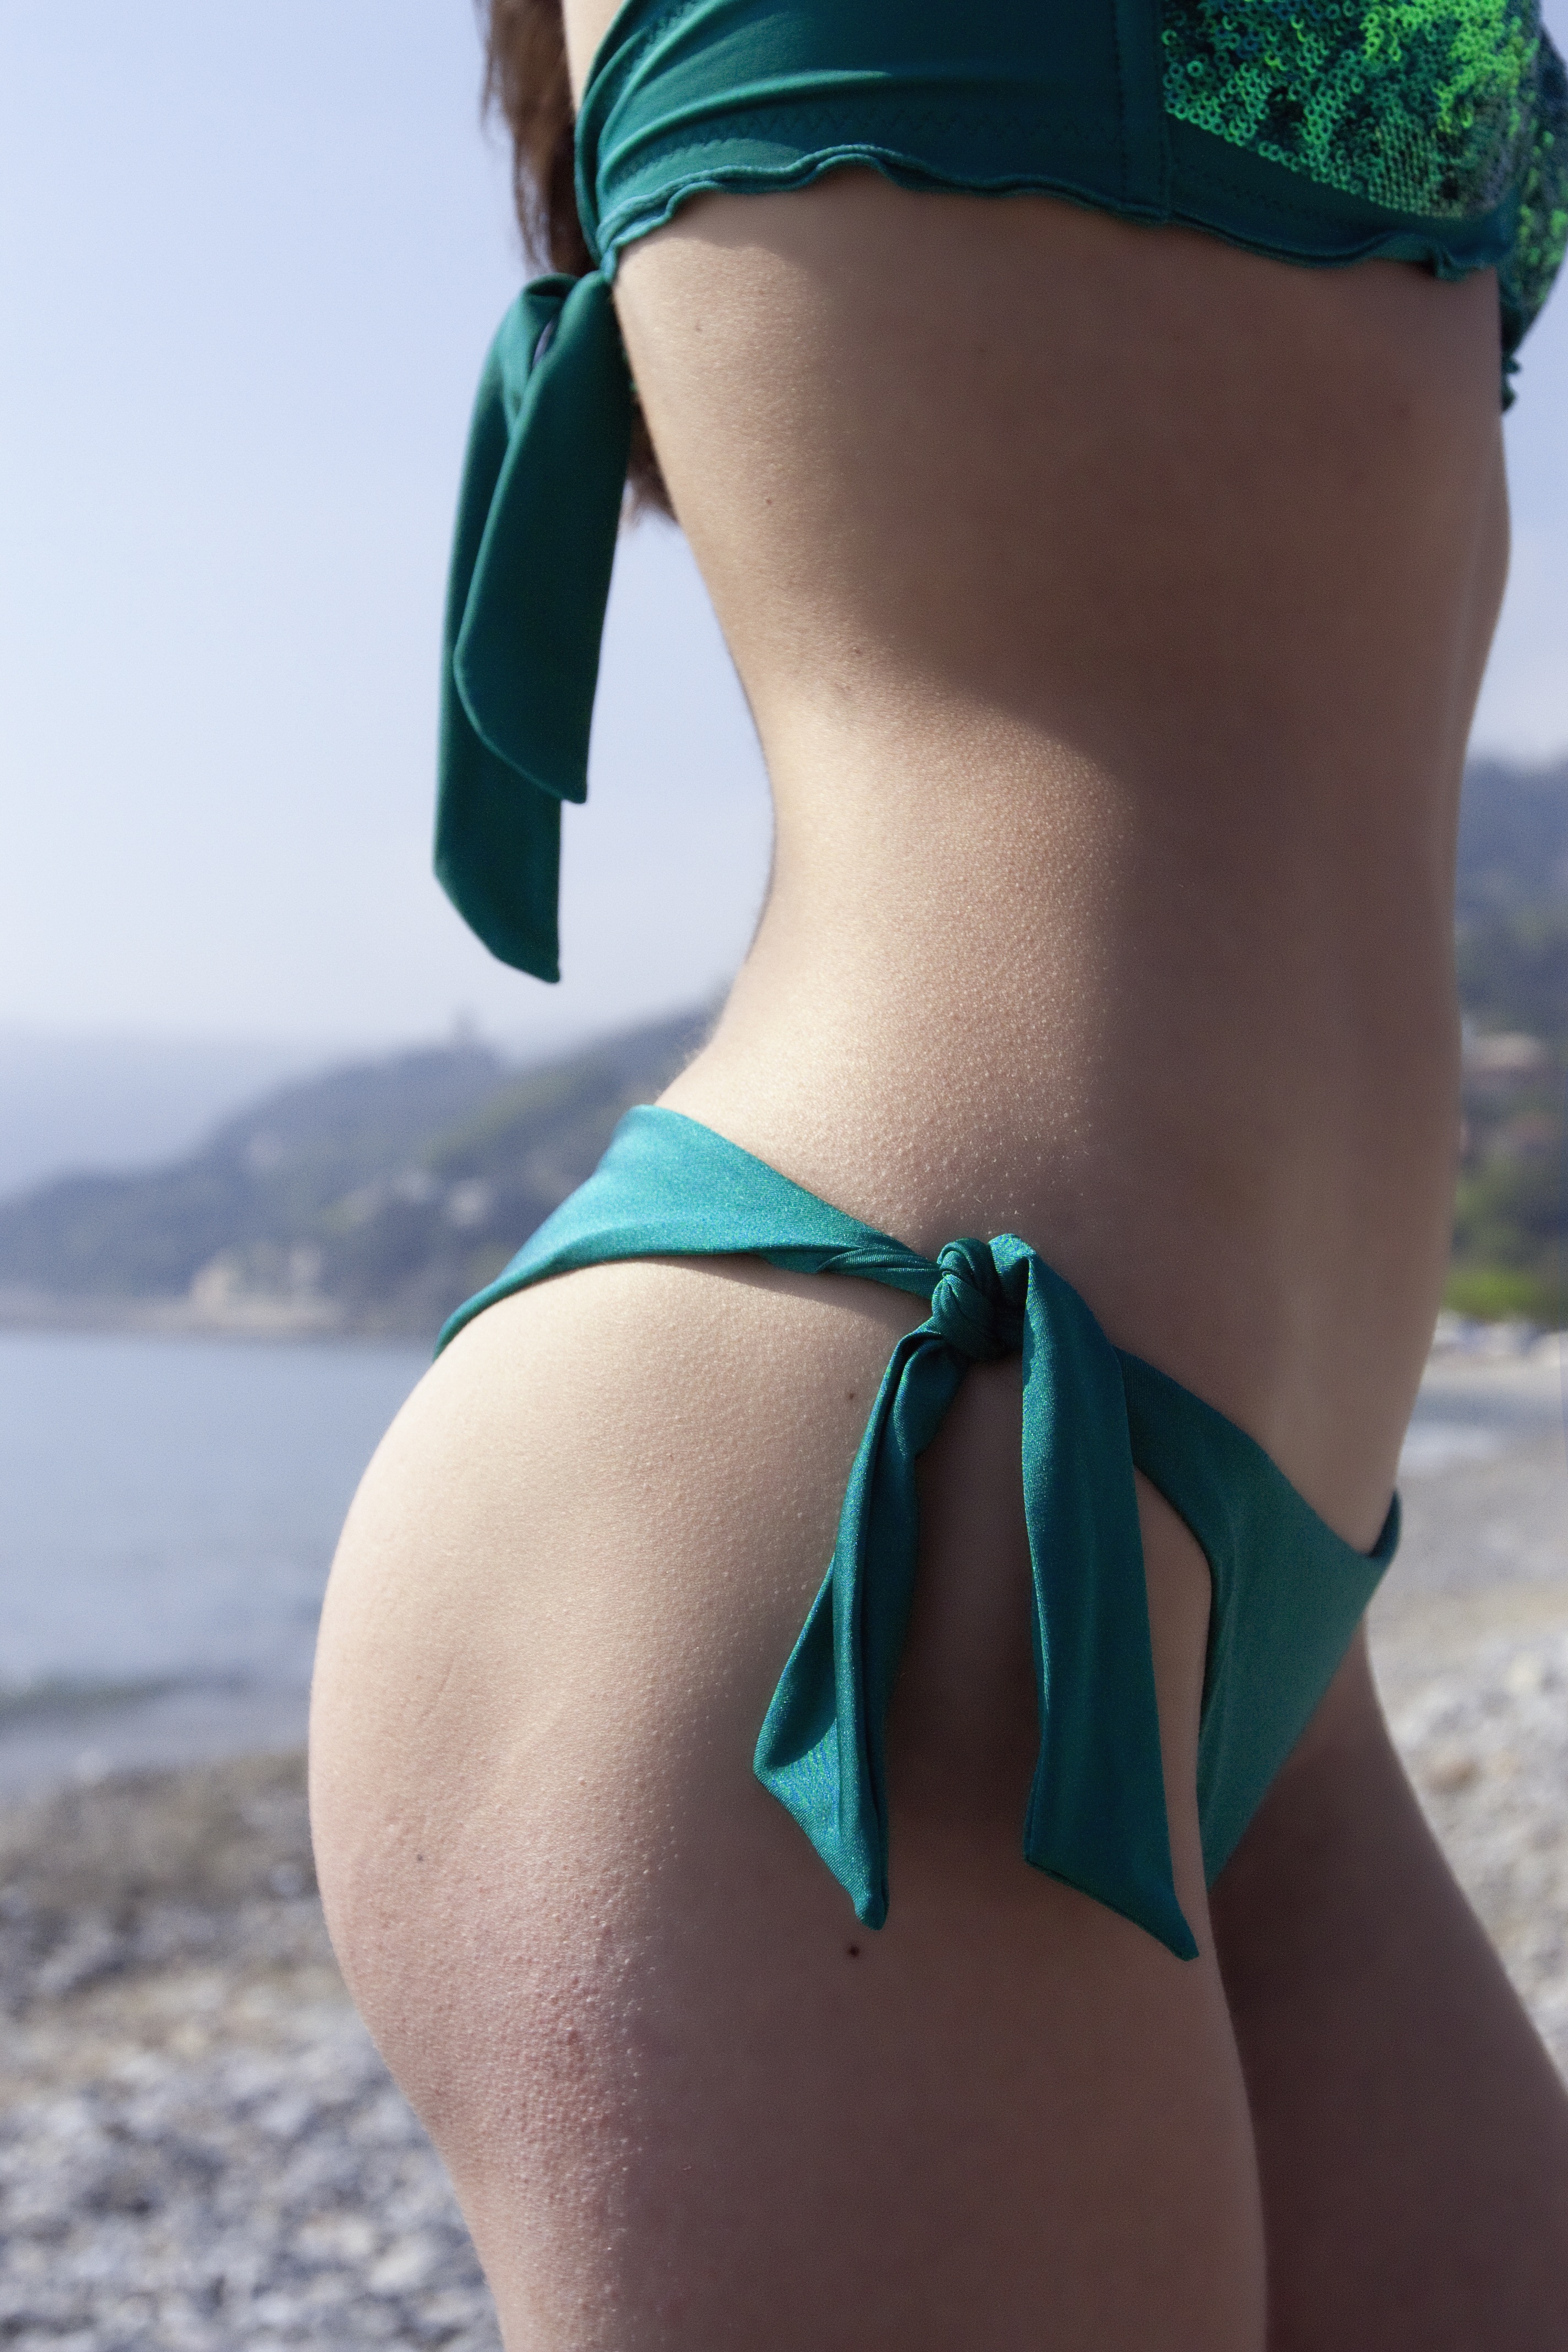
beach, sea, girl, woman, leg, portrait, model, blue, clothing, swimwear, human body, face, beauty, passion, sexy, costume, emotion, charm, bella, sensual, sensuality, abdomen, photo shoot, seduction, first floor, eroticism, undergarment